Storytelling (film)

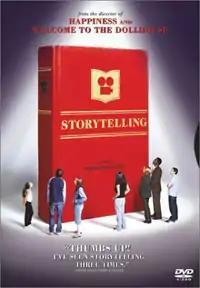
Theatrical release poster

Storytelling is a 2001 American comedy-drama film written and directed by Todd Solondz. It stars Selma Blair, Leo Fitzpatrick, Paul Giamatti, Mark Webber, Robert Wisdom, Xander Berkeley, Aleksa Palladino, Julie Hagerty, Lupe Ontiveros, Franka Potente, and John Goodman. It features original music by Belle & Sebastian, later compiled on the album "Storytelling". It was screened in the Un Certain Regard section at the 2001 Cannes Film Festival.